Ostenocaris

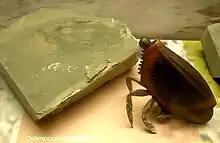

With this very peculiar type of organization, the institutors of the class interpreted these forms as basically sessile, detritivorous animals, partly fossorial but endowed with the possibility of autonomous movement by limited displacements made through the more developed appendages, which could also serve to attach themselves to the bottom composed of incoherent fine sediments and “stir” the sediments themselves for filtration. The muscular “cephalic sack” would have allowed for movements designed to promote sinking within the surface layer of sediments.